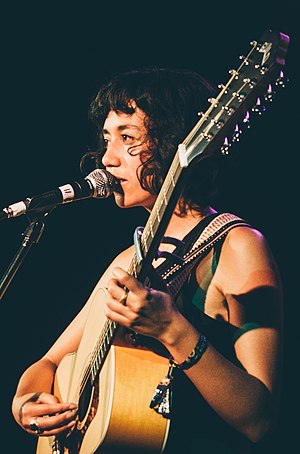
Haley Heynderickx
Haley Heynderickx er en amerikansk singer-songwriter fra Portland, Oregon.